Paperboy

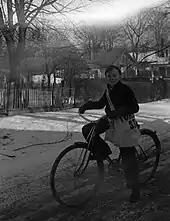
A paperboy for the "Toronto Star" in Whitby, Ontario, Canada, 1940

A paperboy is someoneoften an older child or adolescentwho distributes printed newspapers to homes or offices on a regular route, usually by bicycle or automobile. In Western nations during the heyday of print newspapers during the early 20th century, this was often a young person's first job, perhaps undertaken before or after school. This contrasts with the newsboy or newspaper hawker, now extremely rare in Western nations, who would sell newspapers to passersby on the street, often with very vocal promotion. They were common when multiple daily papers in every cityas many as 50 in New York City alonecompeted.